Pinehill Inn

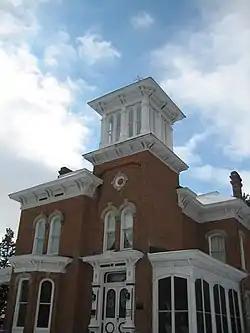
The Italianate Pinehill Inn is dominated by its cupola.

The Pinehill Inn, or just Pinehill, is a National Register of Historic Places listed house in the Ogle County, Illinois county seat of Oregon. Pinehill joined the Register in July 1978.